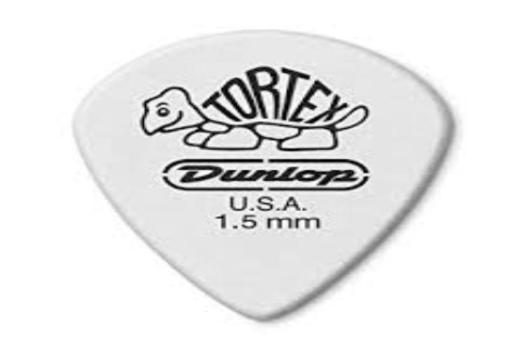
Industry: Leisure